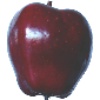
Label: Apple Red Delicious 1